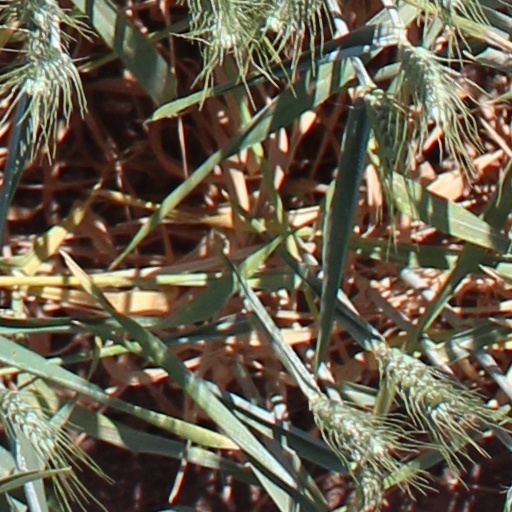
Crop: wheat